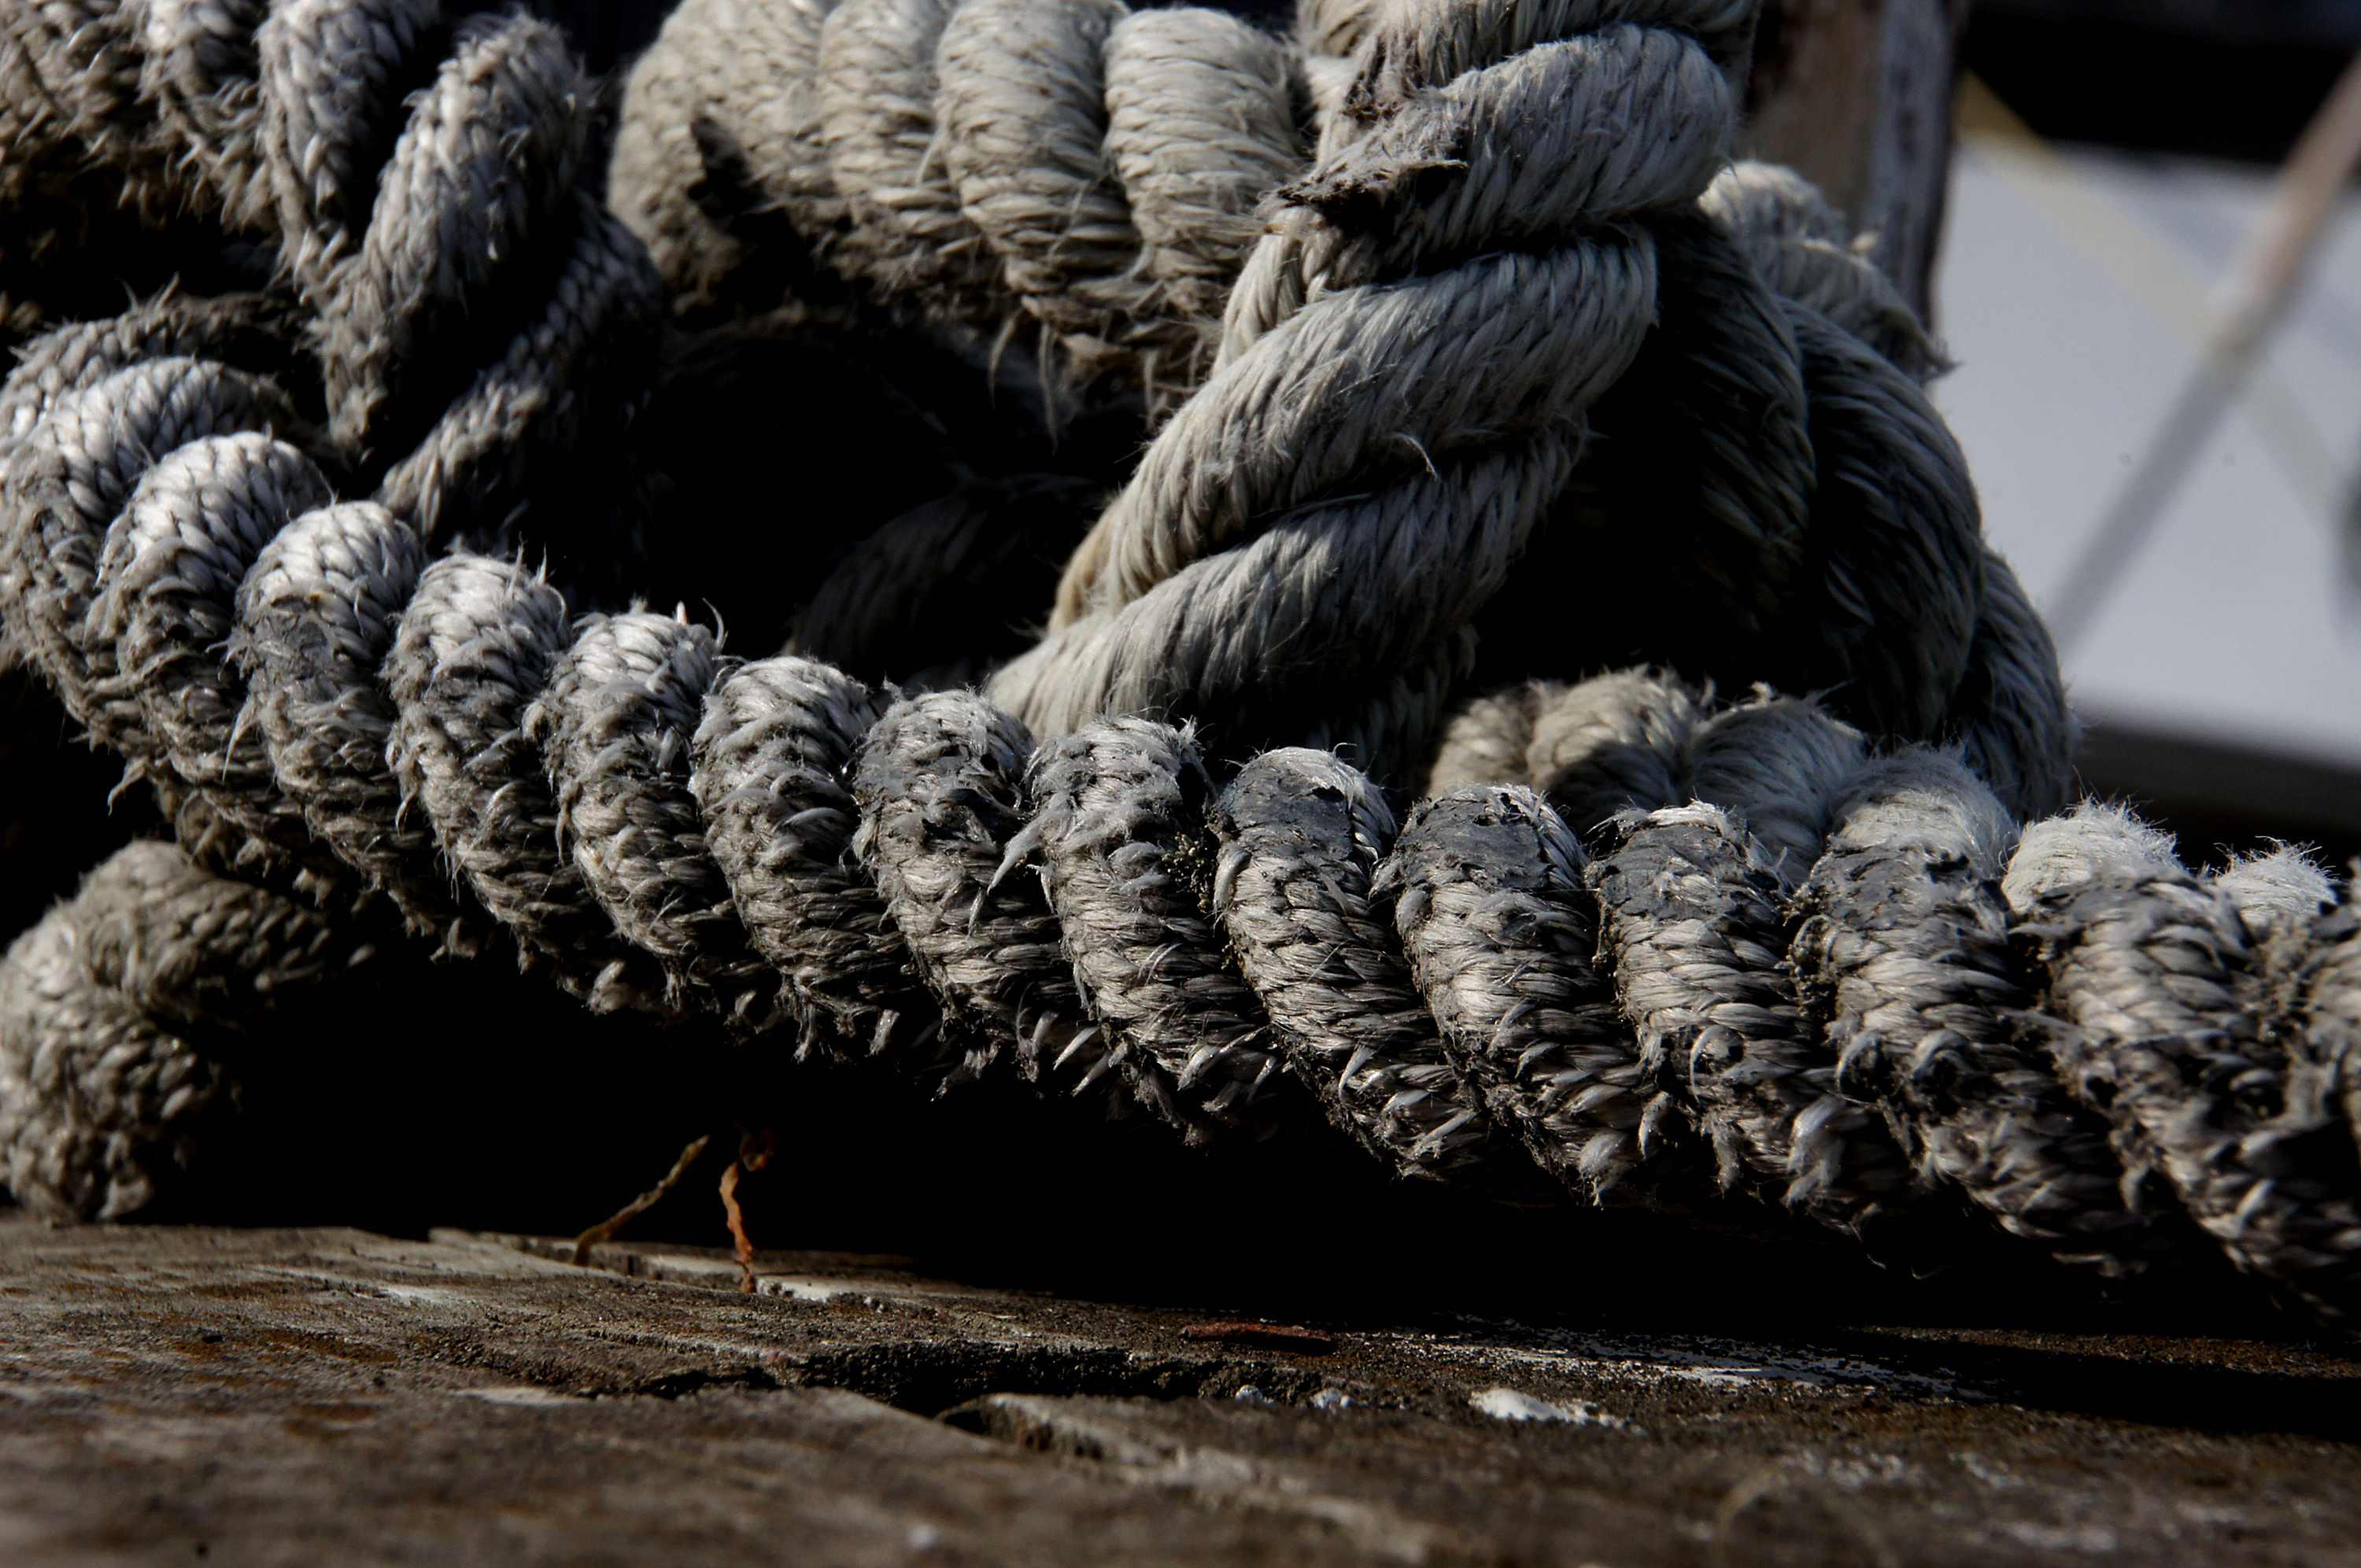
rope, material, close up, publicdomain, boats, ropes, fasteners, knots, ties